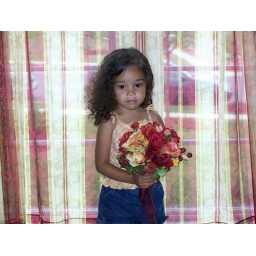
Little girl against red and yellow backdrop